Codex Carolinus

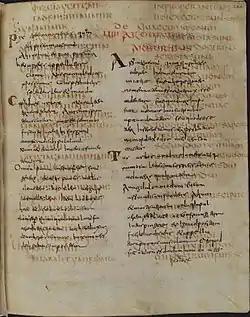
Codex Carolinus, showing the text of Romans 15:3-8

Codex Carolinus is an uncial manuscript of the New Testament on parchment, dated to the 6th-7th century. It is a palimpsest of a Latin text written over a Gothic one. The Gothic text is designated by siglum "Car;" the Latin text is designated by siglum "gue" (traditional system) or by "79" (on the list of Beuron) and represents the Old Latin translation of the New Testament. It is housed in the Herzog August Library in Wolfenbüttel in Lower Saxony, Germany.